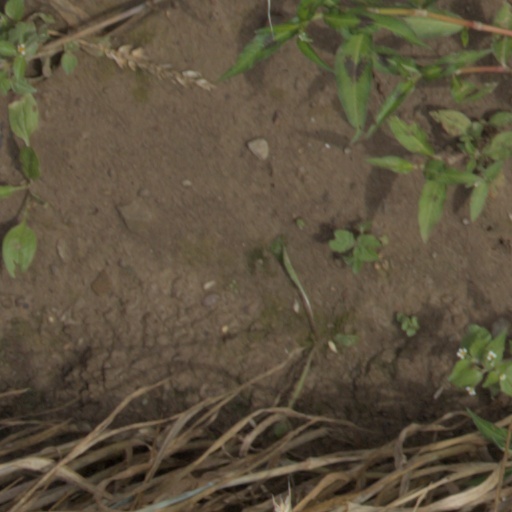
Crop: wheat